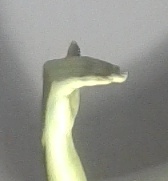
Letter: khaa